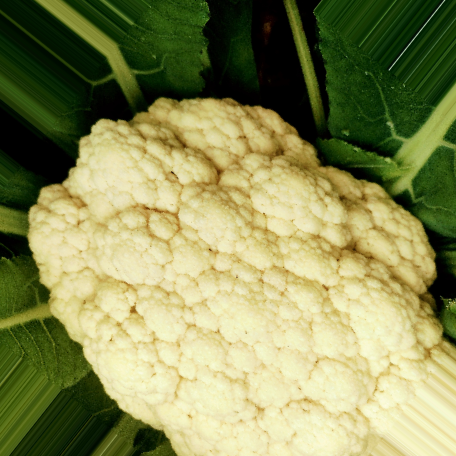
Label: Disease Free